Sidhu and Kanhu Murmu

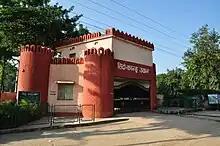
Sido Kanhu Memorial Park in Ranchi

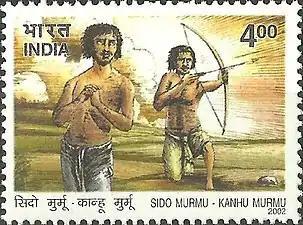
Sido Murmu - Kanhu Murmu on Indian Postal Stamp

Sido Kanhu Murmu University is named upon them. Indian post also issued a ₹ 4 stamp in 2002 honouring them. There is also a Sido Kanhu Memorial Park in Ranchi, named in their honour. The Sido-Kanho Dahar at Esplanade in Central Kolkata is named after them.